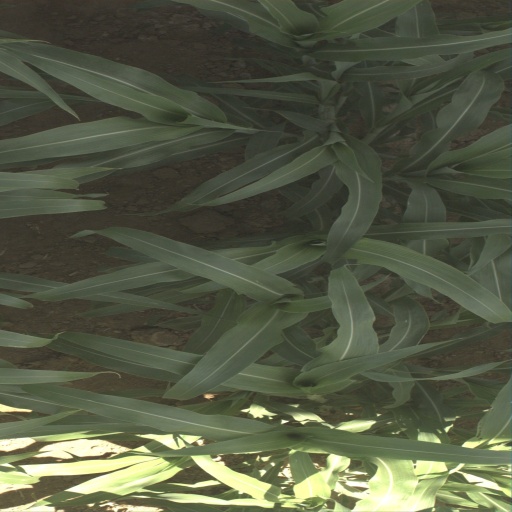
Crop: sorghum